Daichi Miura

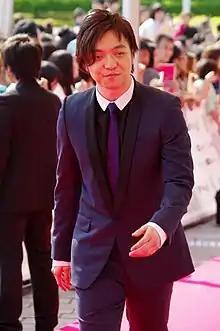
Miura at the 2014 MTV Video Music Awards Japan

He also directs his own concerts. He belongs to Rising Production and has a record contract with Avex. He is from Okinawa Prefecture, Japan. He has an official fan club called "Daichishiki" (大知識).